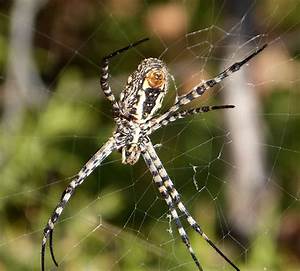
Label: ragno